Northrop F-5

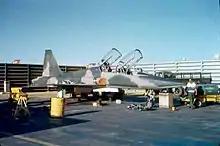
An F-5B of 602d TFS at Bien Hoa, 1966

The F-5 entered service with the USAF's 4441st Combat Crew Training Squadron at Williams Air Force Base, which had the role of training pilots and ground crew for customer nations, including Norway, on 30 April 1964. At that point, it was still not intended that the aircraft be used in significant numbers by the USAF itself.